Baby shower

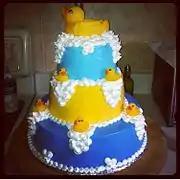
"Bizcocho dominicano" served at a baby shower

Guests may bring small gifts for the expectant parent. Typical gifts related to babies include diapers, blankets, baby bottles, clothes, and toys. It is common to open gifts during the party; sometimes the host will make a game of opening gifts.